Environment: real
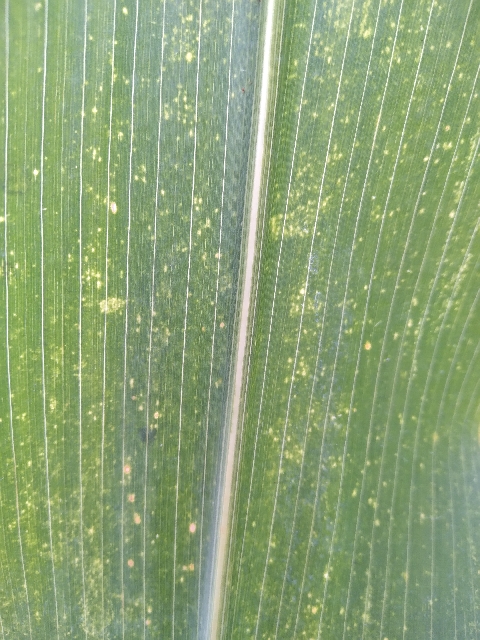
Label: lethal_necrosis